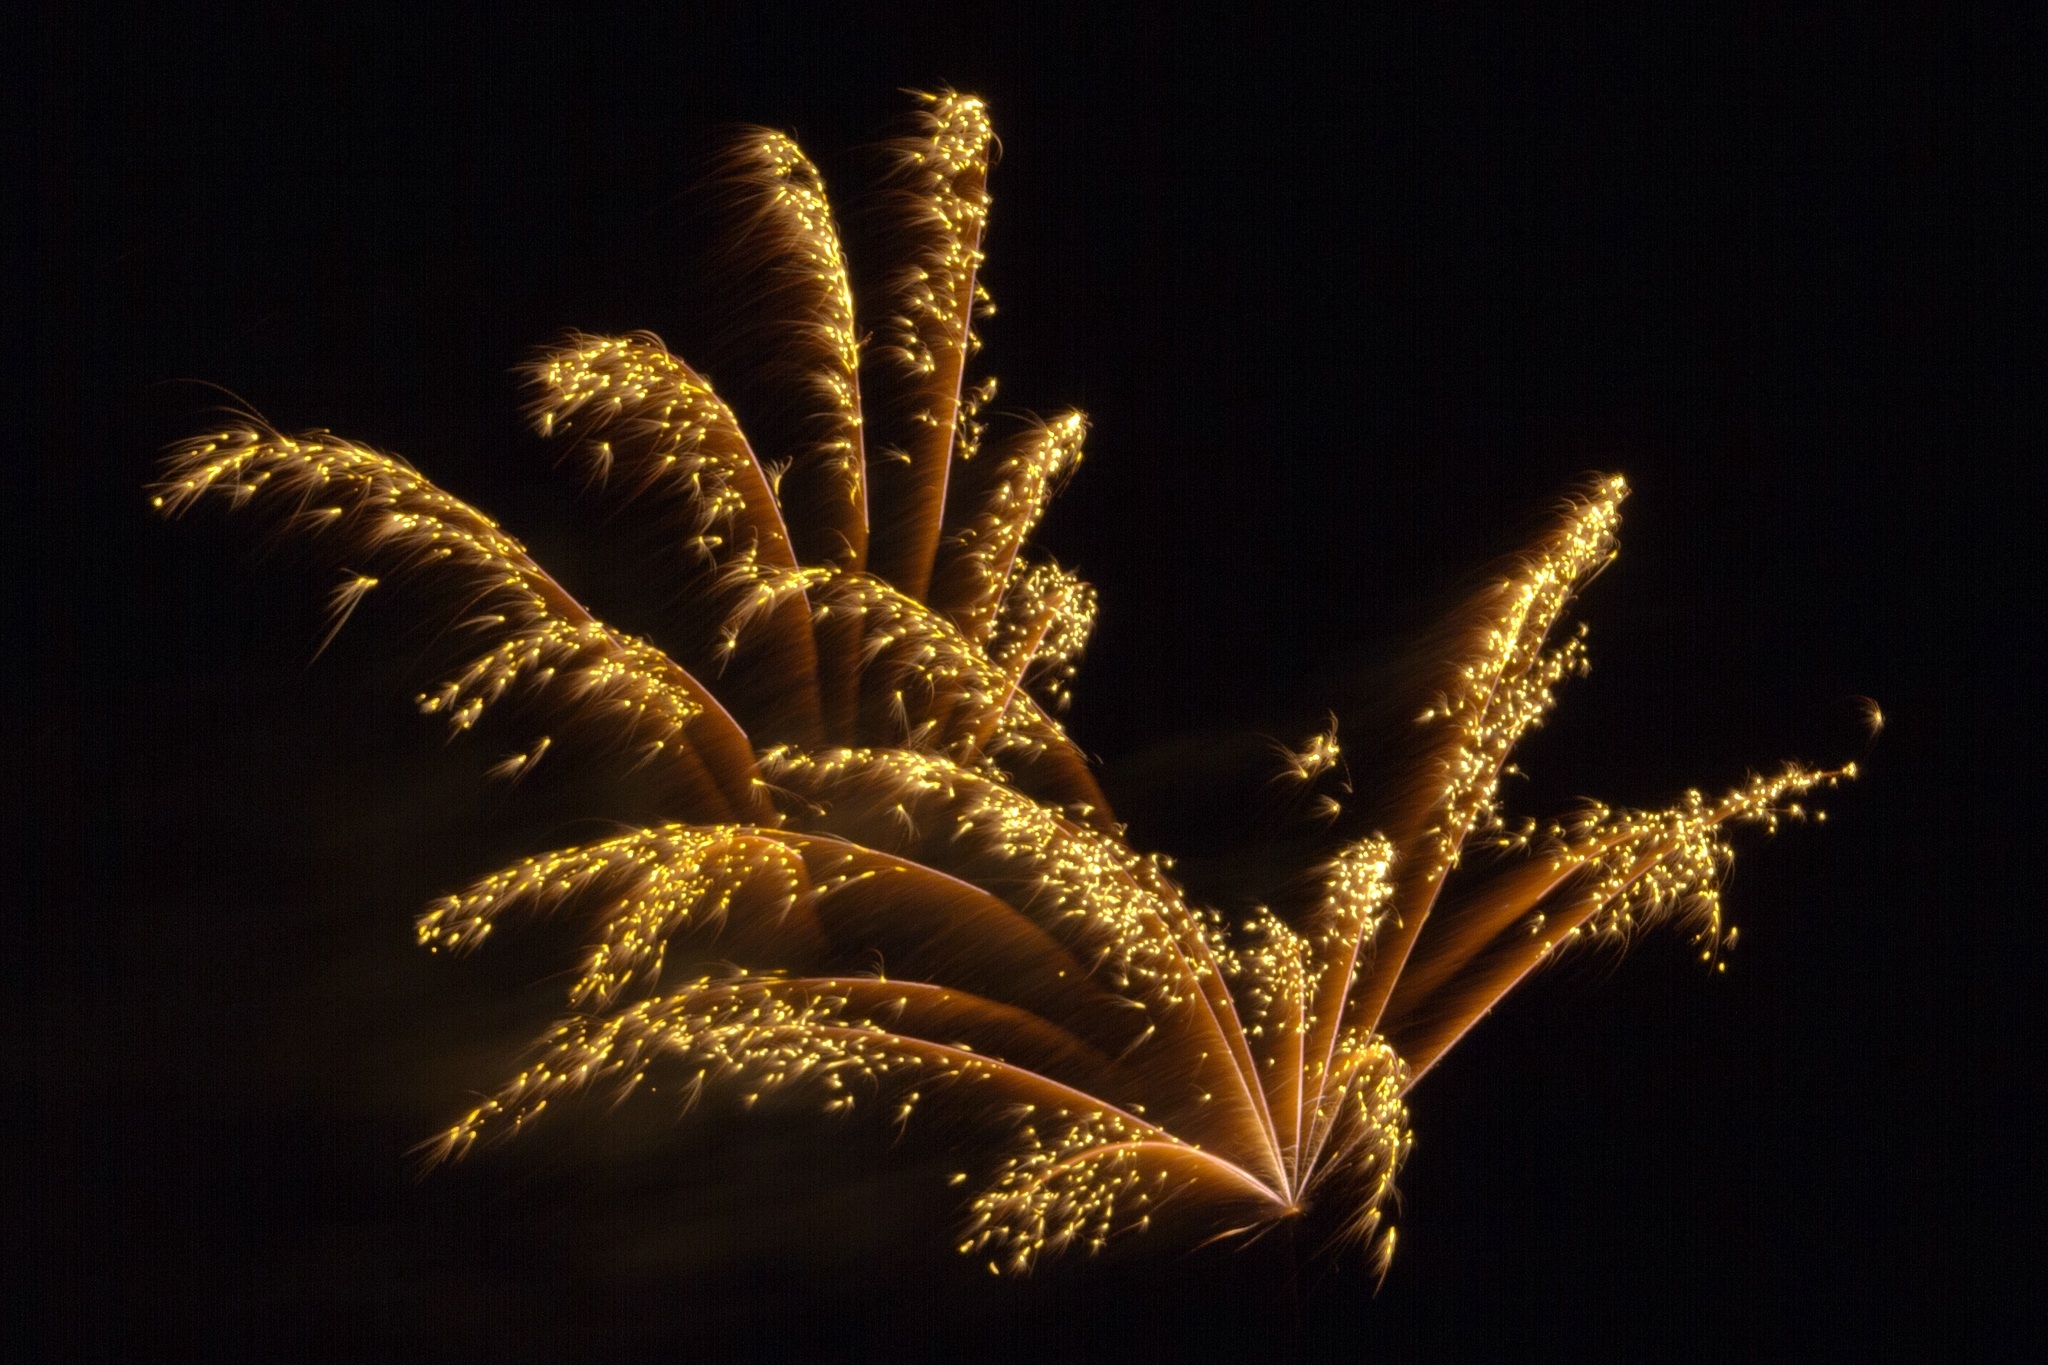
tree, branch, light, plant, sky, night, sunlight, flower, evening, red, show, darkness, pyrotechnics, rocket, celebrate, lights, fireworks, fountain, cologne, sylvester, macro photography, new year's eve, new year's day, fireworks rocket, shower of sparks, new year's greetings, grass family, cologne lights